Tasmania

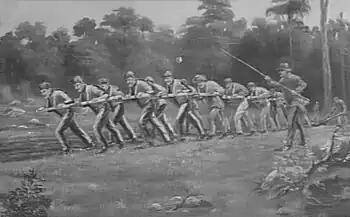
A convict ploughing team breaking up new ground at the farm at Port Arthur

Several months later, a second settlement was established by Captain David Collins, with 308 convicts, to the south in Sullivans Cove on the western side of the Derwent, where fresh water was more plentiful. The latter settlement became known as Hobart Town or Hobarton, later shortened to Hobart, after the British Colonial Secretary of the time, Lord Hobart. The settlement at Risdon was later abandoned. Left on their own without further supplies, the Sullivans Cove settlement suffered severe food shortages and by 1806 its inhabitants were starving, with many resorting to scraping seaweed off rocks and scavenging washed-up whale blubber from the shore to survive.